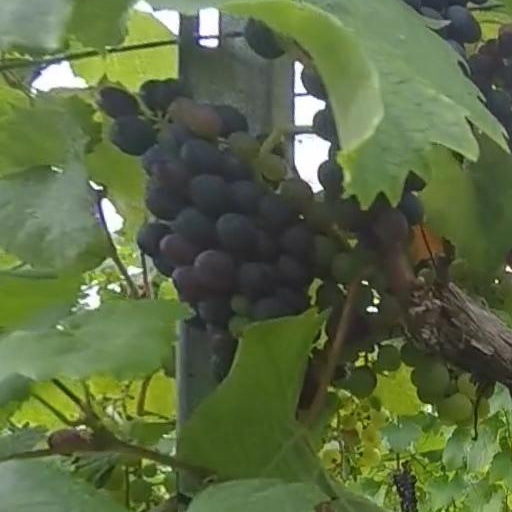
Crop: grape